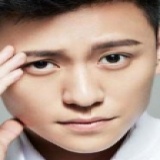
diễn viên Tần Tuấn Kiệt